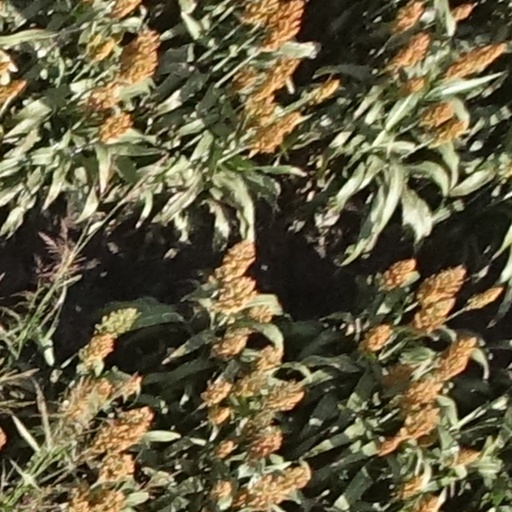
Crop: sorghum